Battle of Bogucin

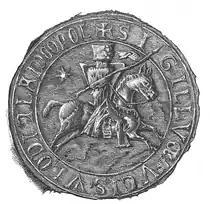
Seal of Vladislaus I of Opole

The Silesian army's attack was heading towards Opole with the intention of joining troops with the Prince of Opole, although it was stopped by Bolesław's knights near Bogucin, not far away from Olkusz. Another source says that the rebel troops had already managed to reach the bishop's town of Sławków, which was ruled by Paweł of Przemanków, or even Opole, successfully uniting with the troops of the Duke of Opole. This battle had resulted in a defeat for the Silesian rebels.